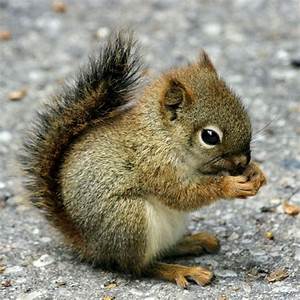
Label: squirrel